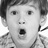
Emotion: surprise